Pursuit curve

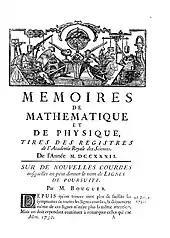
Pierre Bouguer's 1732 article studying pursuit curves

The pursuit curve was first studied by Pierre Bouguer in 1732. In an article on navigation, Bouguer defined a curve of pursuit to explore the way in which one ship might maneuver while pursuing another.